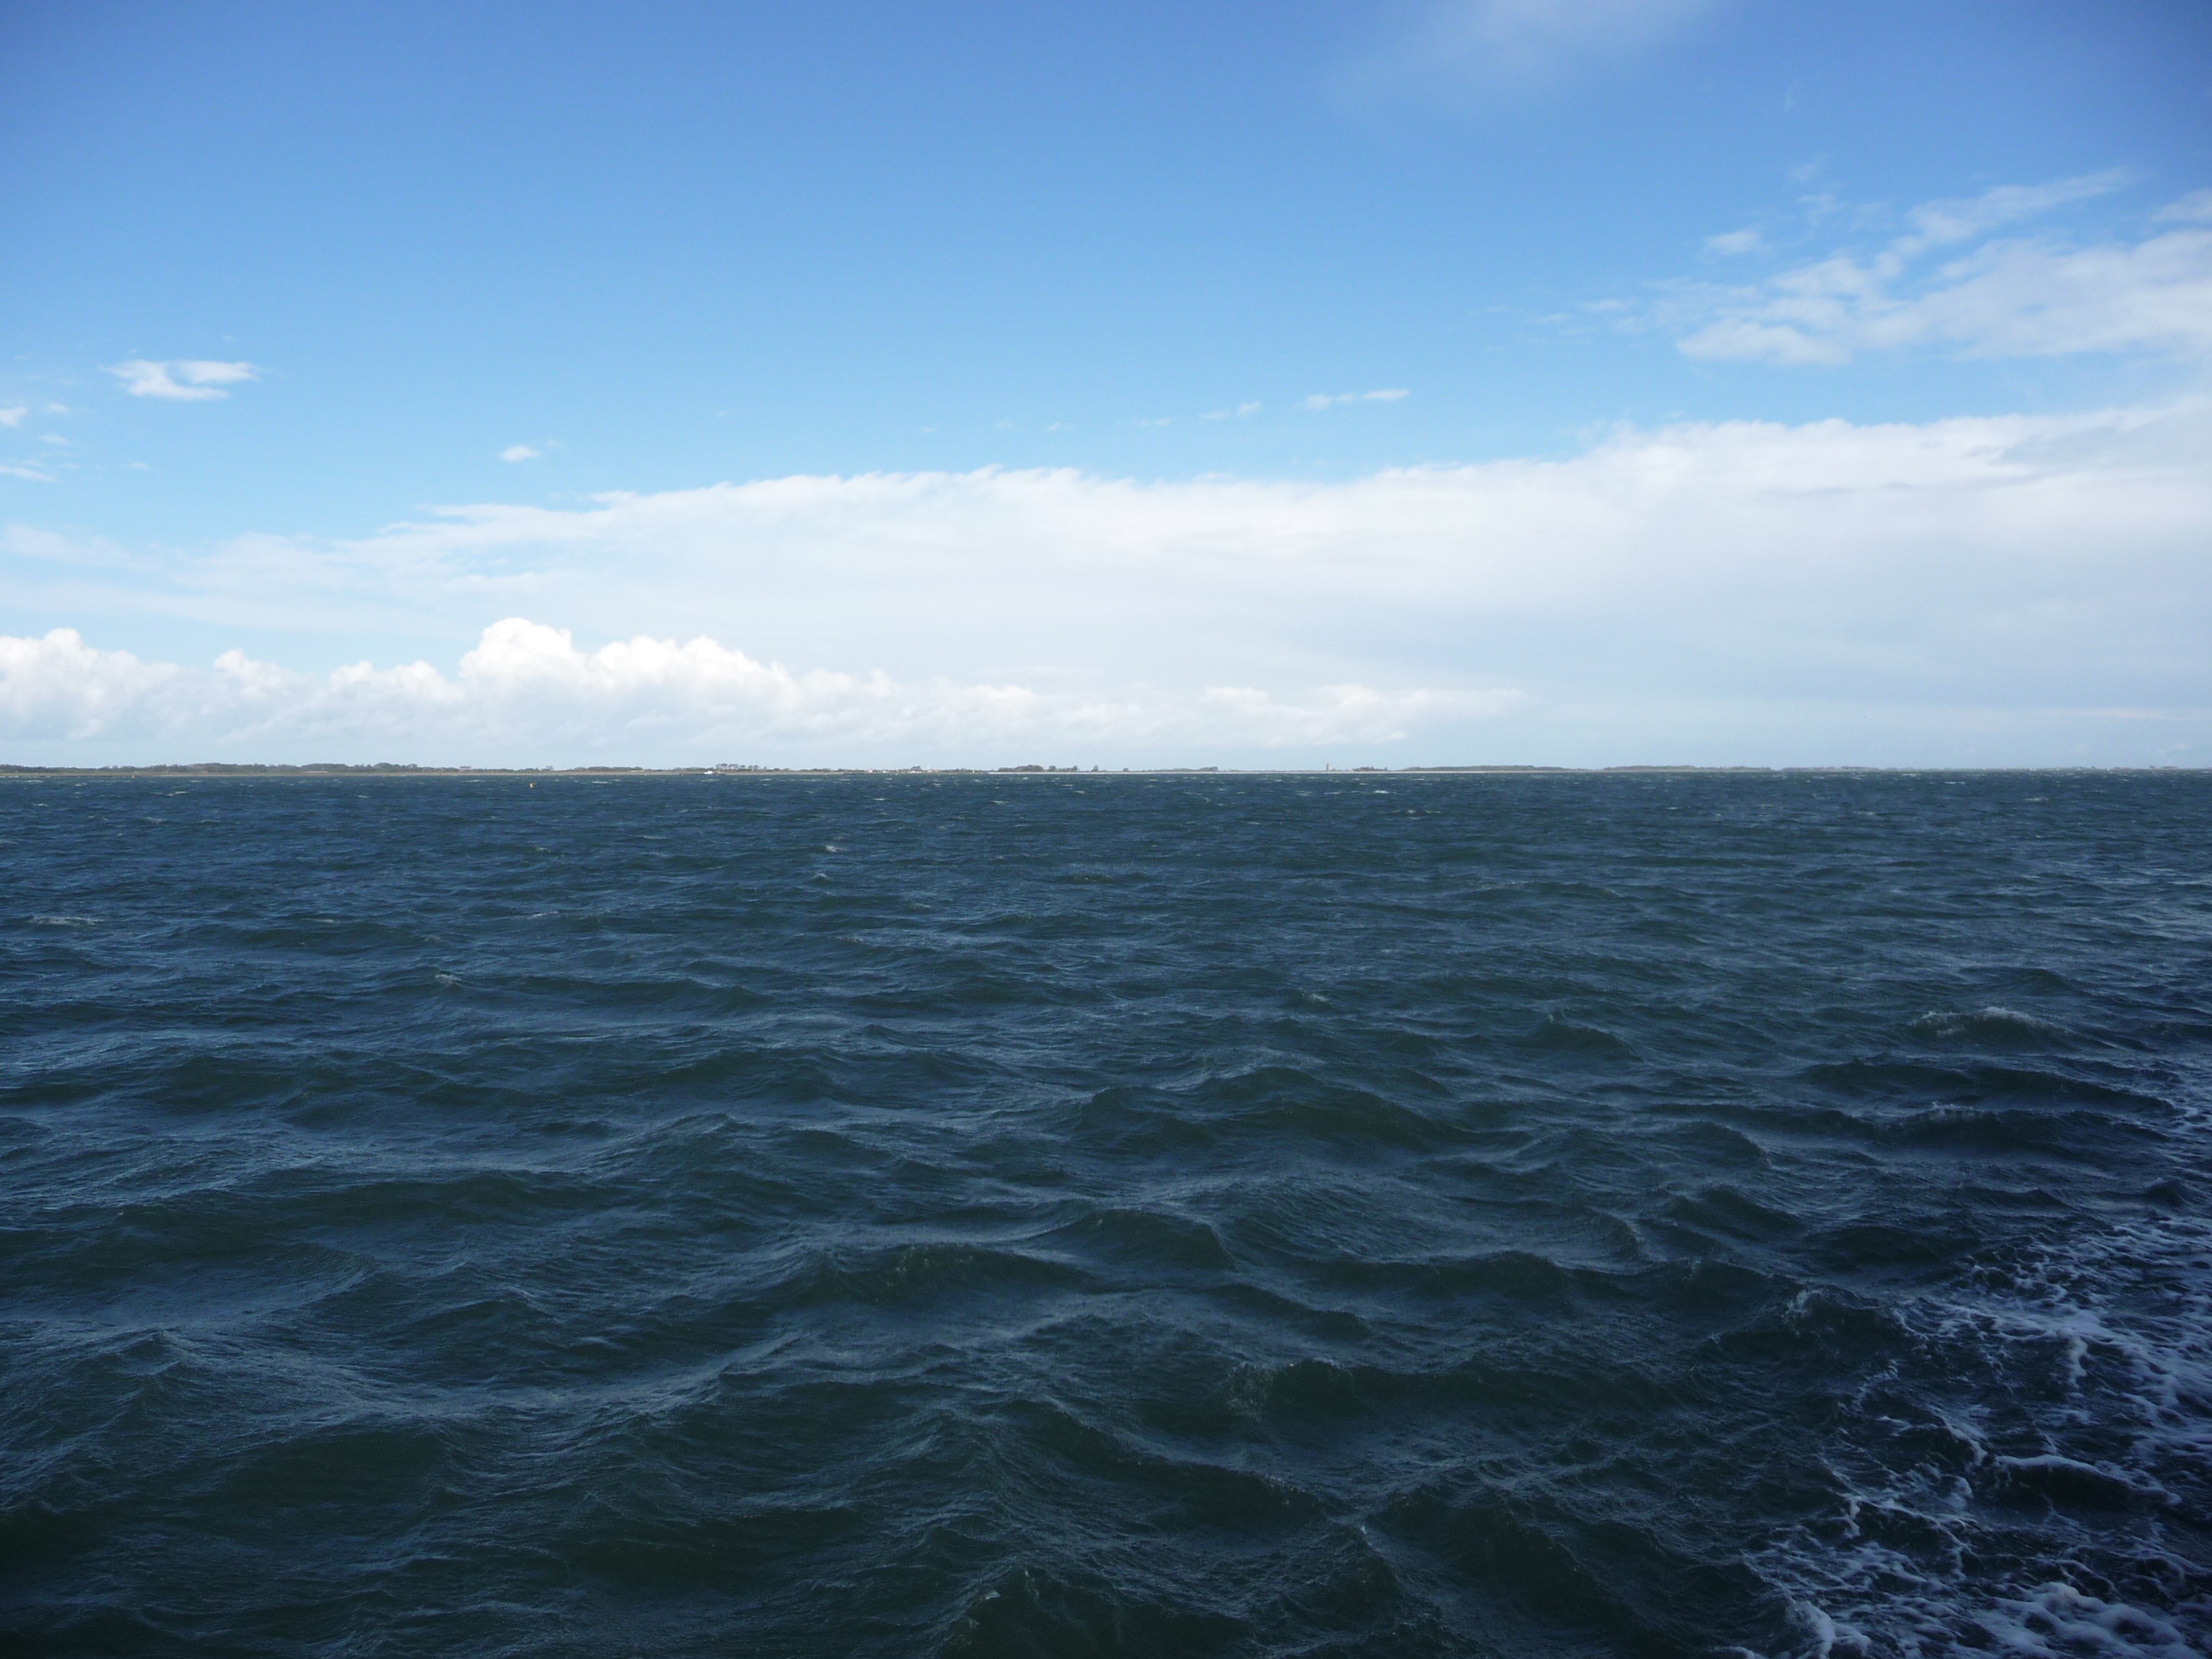
sea, coast, water, nature, ocean, horizon, cloud, sky, sunlight, shore, wave, lake, vehicle, bay, body of water, clouds, channel, north sea, cape, nordfriesland, open sea, wind wave